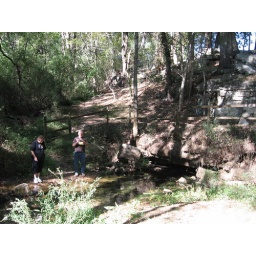
Judy and Delone by the spring coming up through the ground under a rock ledge.